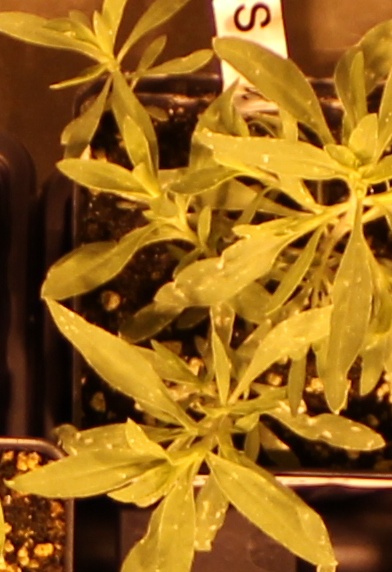
Label: Kochia